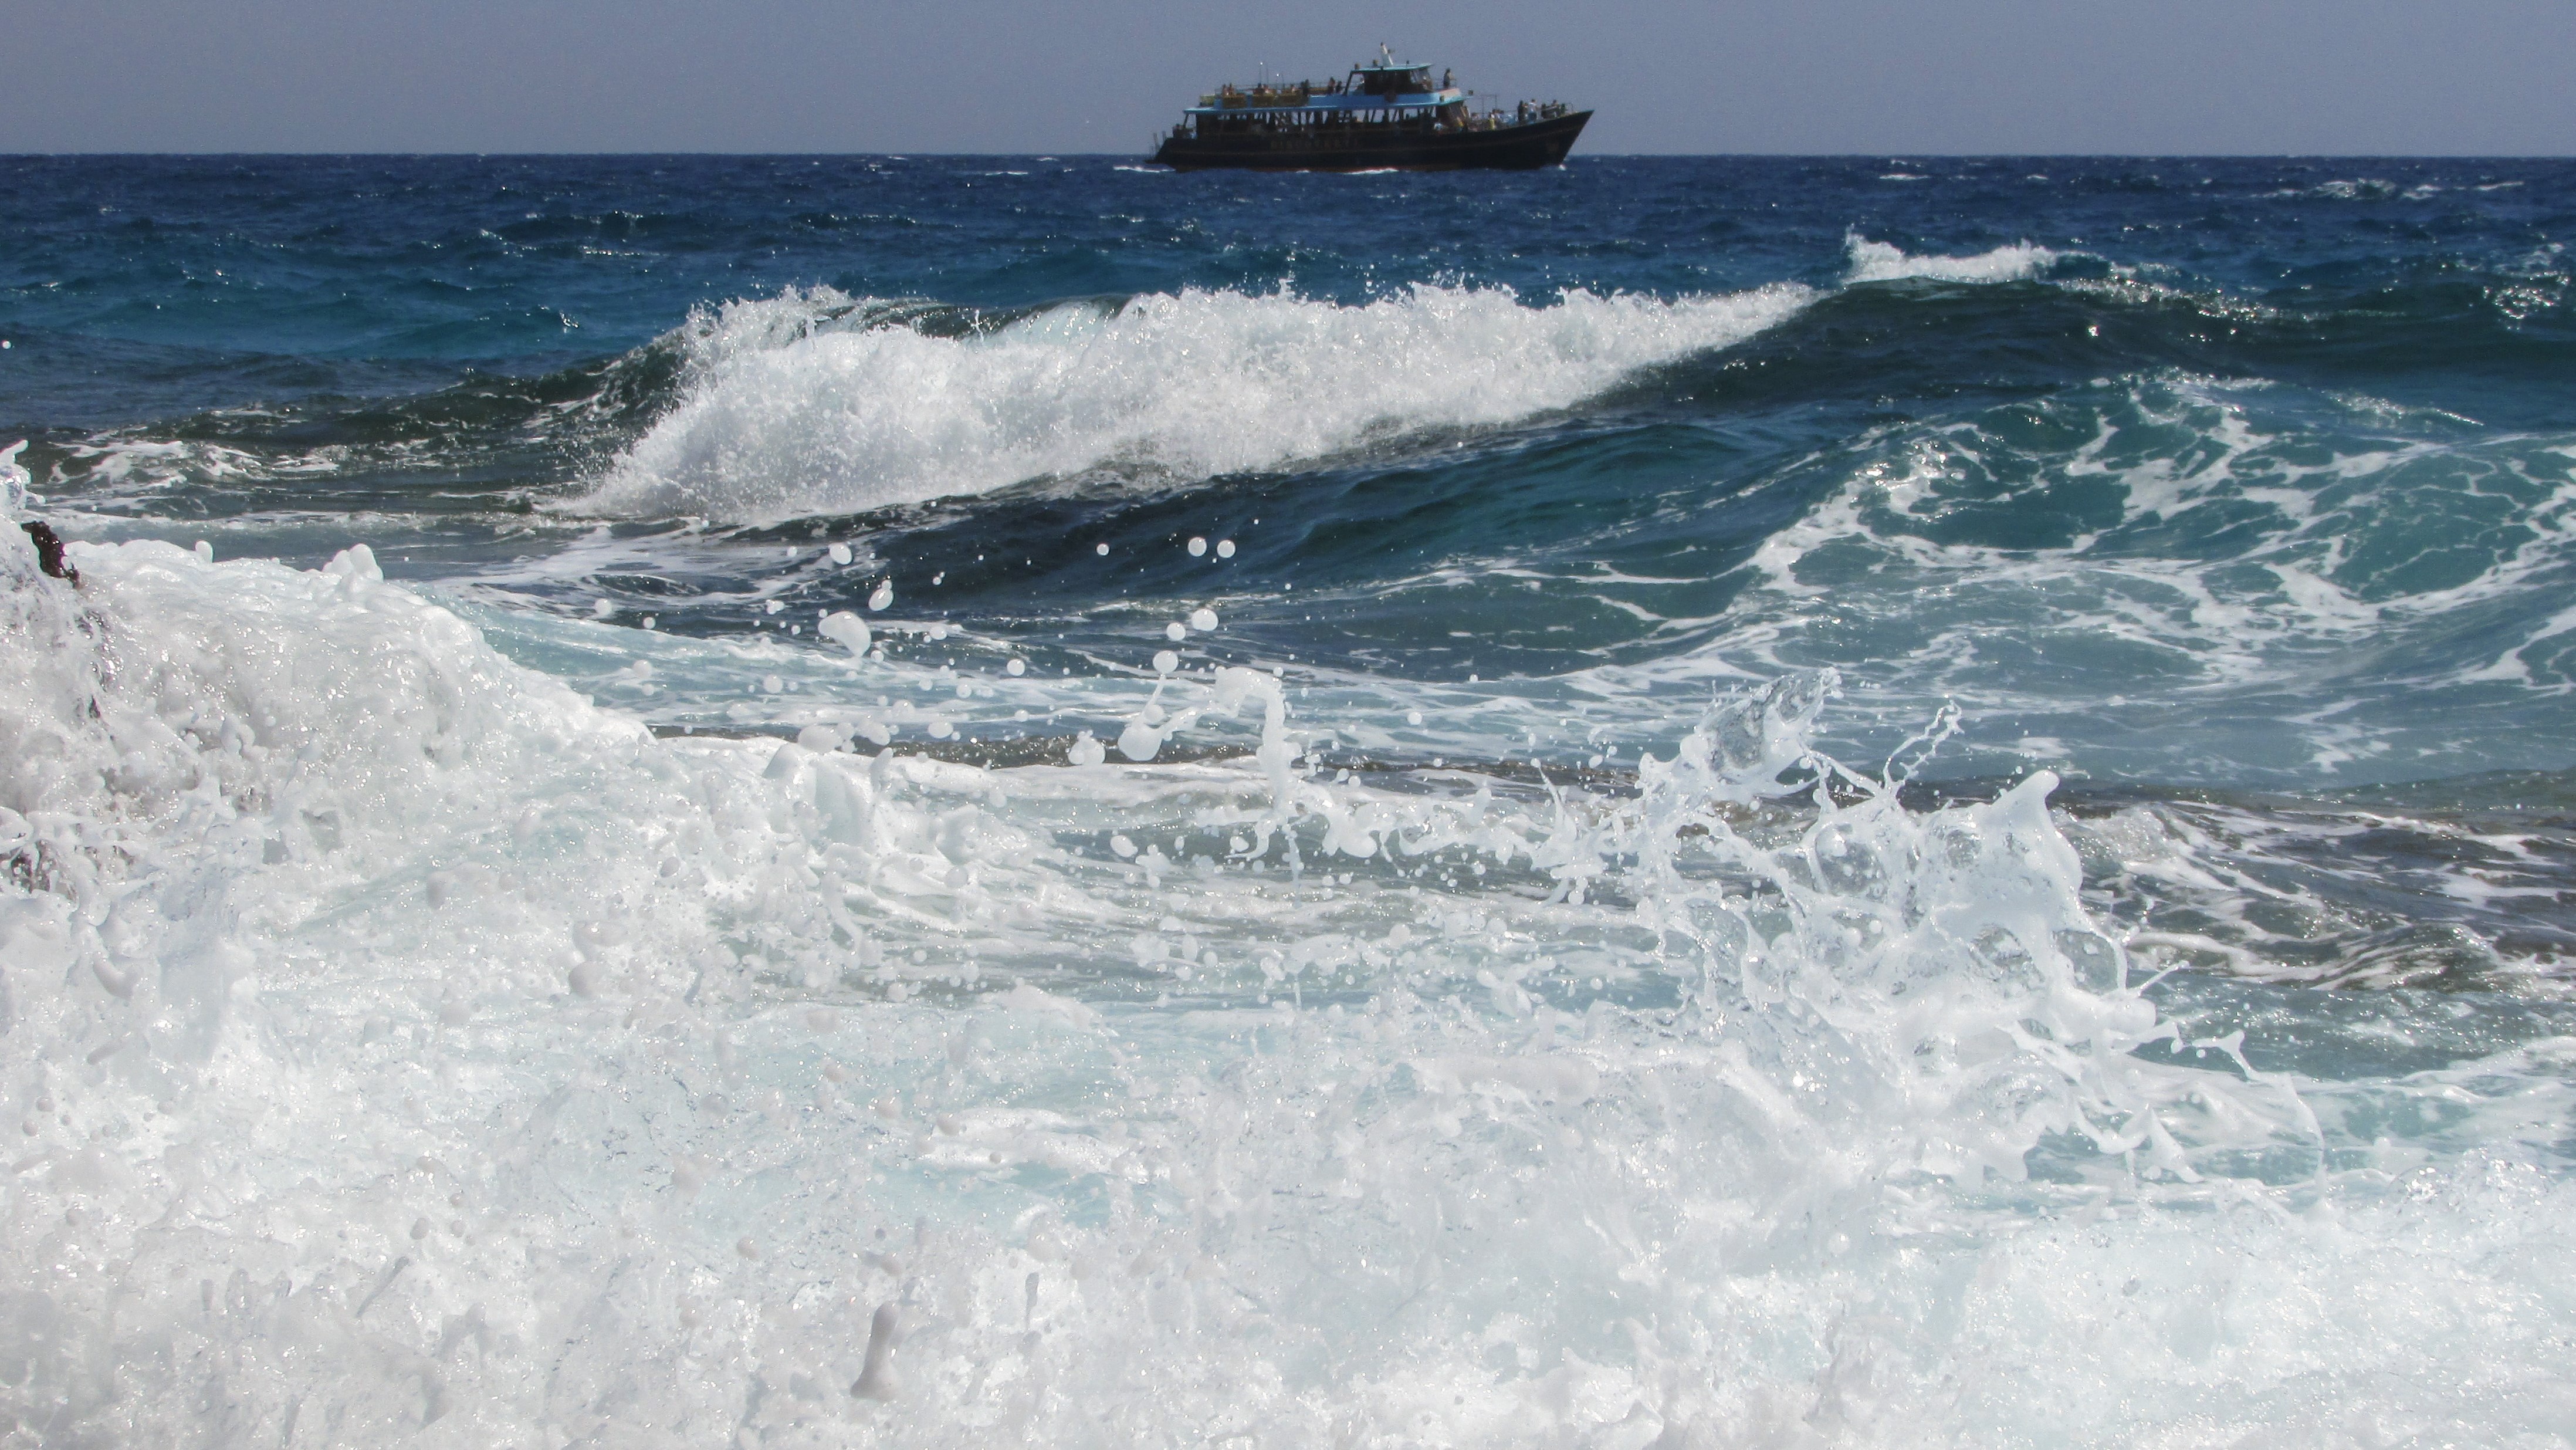
sea, coast, water, ocean, liquid, shore, wave, wind, foam, vehicle, splash, spray, energy, smashing, arctic ocean, wind wave